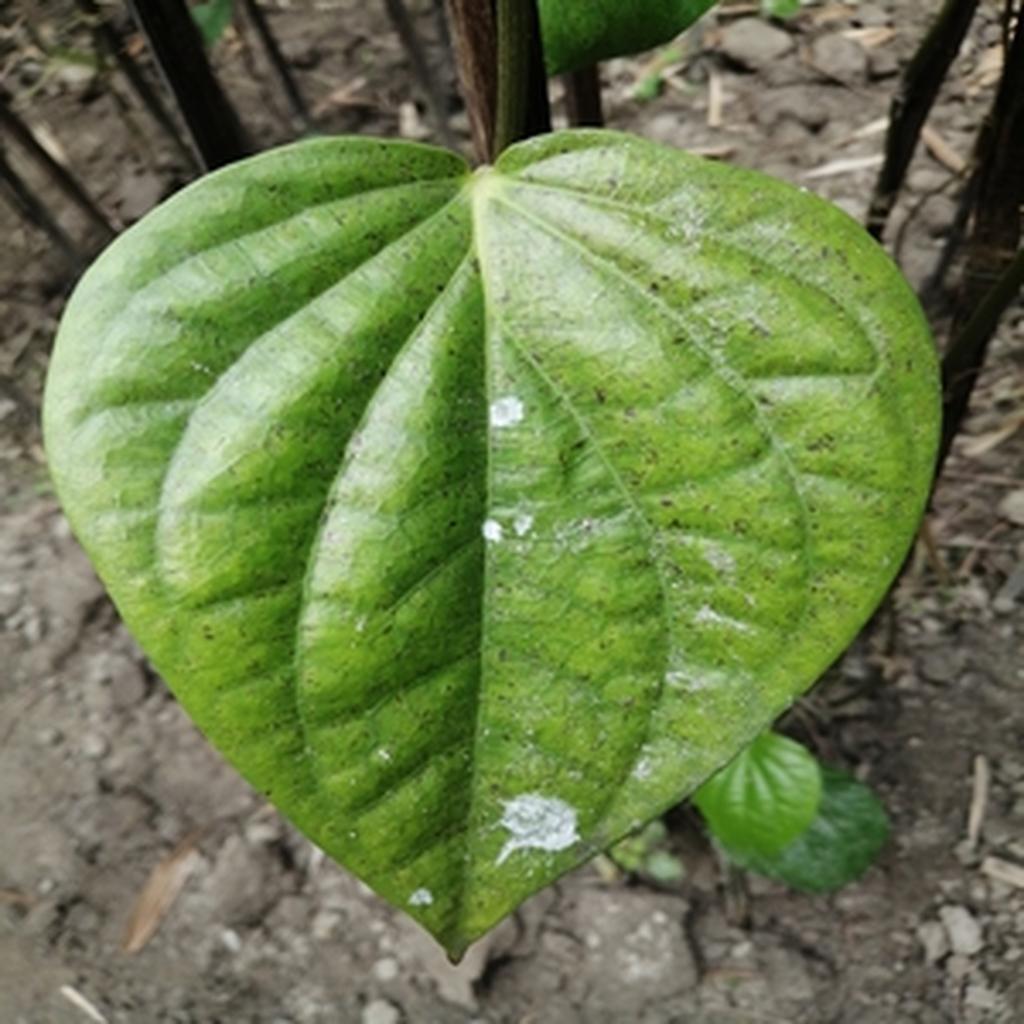
Label: Leaf_Spot